Isaac S. Taylor

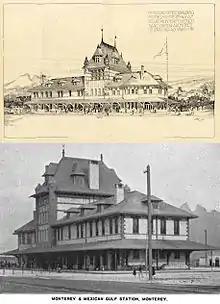
Taylor designed the Monterey and Gulf Railroad Depot in Mexico, finished in 1894; the 1899 photo of the station as built appears to show a reversal of the main pavilion around the central axis from the original design.

Taylor's family connections provided him with the chance to build a few structures abroad as well. In the early 1890s, his brother George S. Taylor, a businessman in Mexico City, helped him land his most important hotel commission, the Grand National Hotel, a lavish Spanish Colonial structure that included some 400 guest rooms with a 150-foot observation tower attached to its courtyard, in the early 1890s. At the same time, he designed the new passenger depot for the Monterey and Gulf Railroad in Monterrey, finished in 1894.